Magda Julin

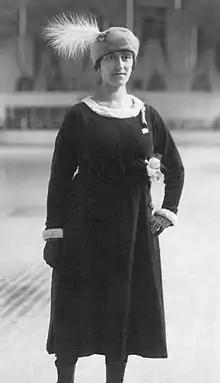
Julin at the 1920 Olympics

Magda Henriette Maria Julin (24 July 1894 – 21 December 1990) was a Swedish figure skater who competed in ladies' singles. She was the 1920 Olympic champion, a two-time Nordic champion, and a three-time Swedish national champion. She was four months pregnant at the 1920 Olympics.